42nd G7 summit

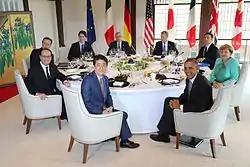
Working session on 26 May 2016

The G7 leaders aim to address challenges affecting the growth of the world economy, like slowdowns in emerging markets and drops in the price of oil.